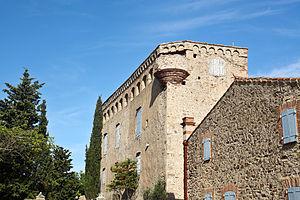
Château de Cuxous, Cassagnes This building is indexed in the Base Mérimée, a database of architectural heritage maintained by the French Ministry of Culture,